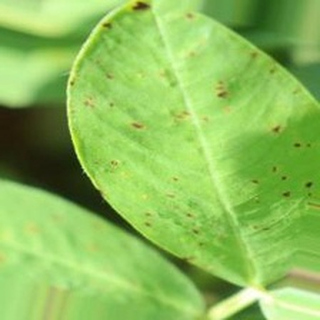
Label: groundnut_early_leaf_spot